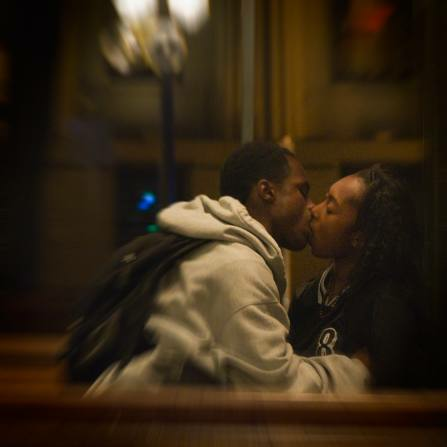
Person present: Yes